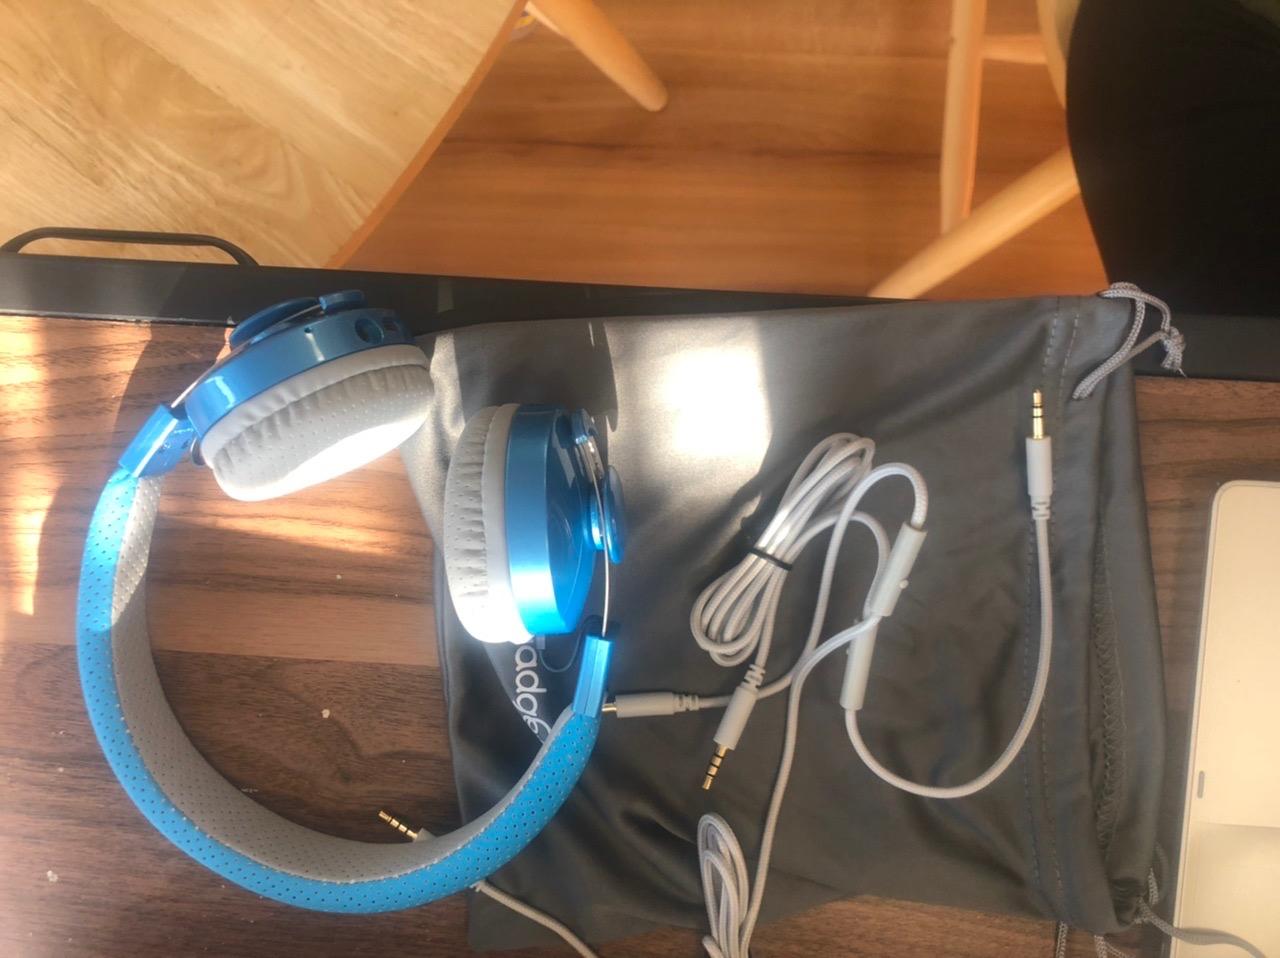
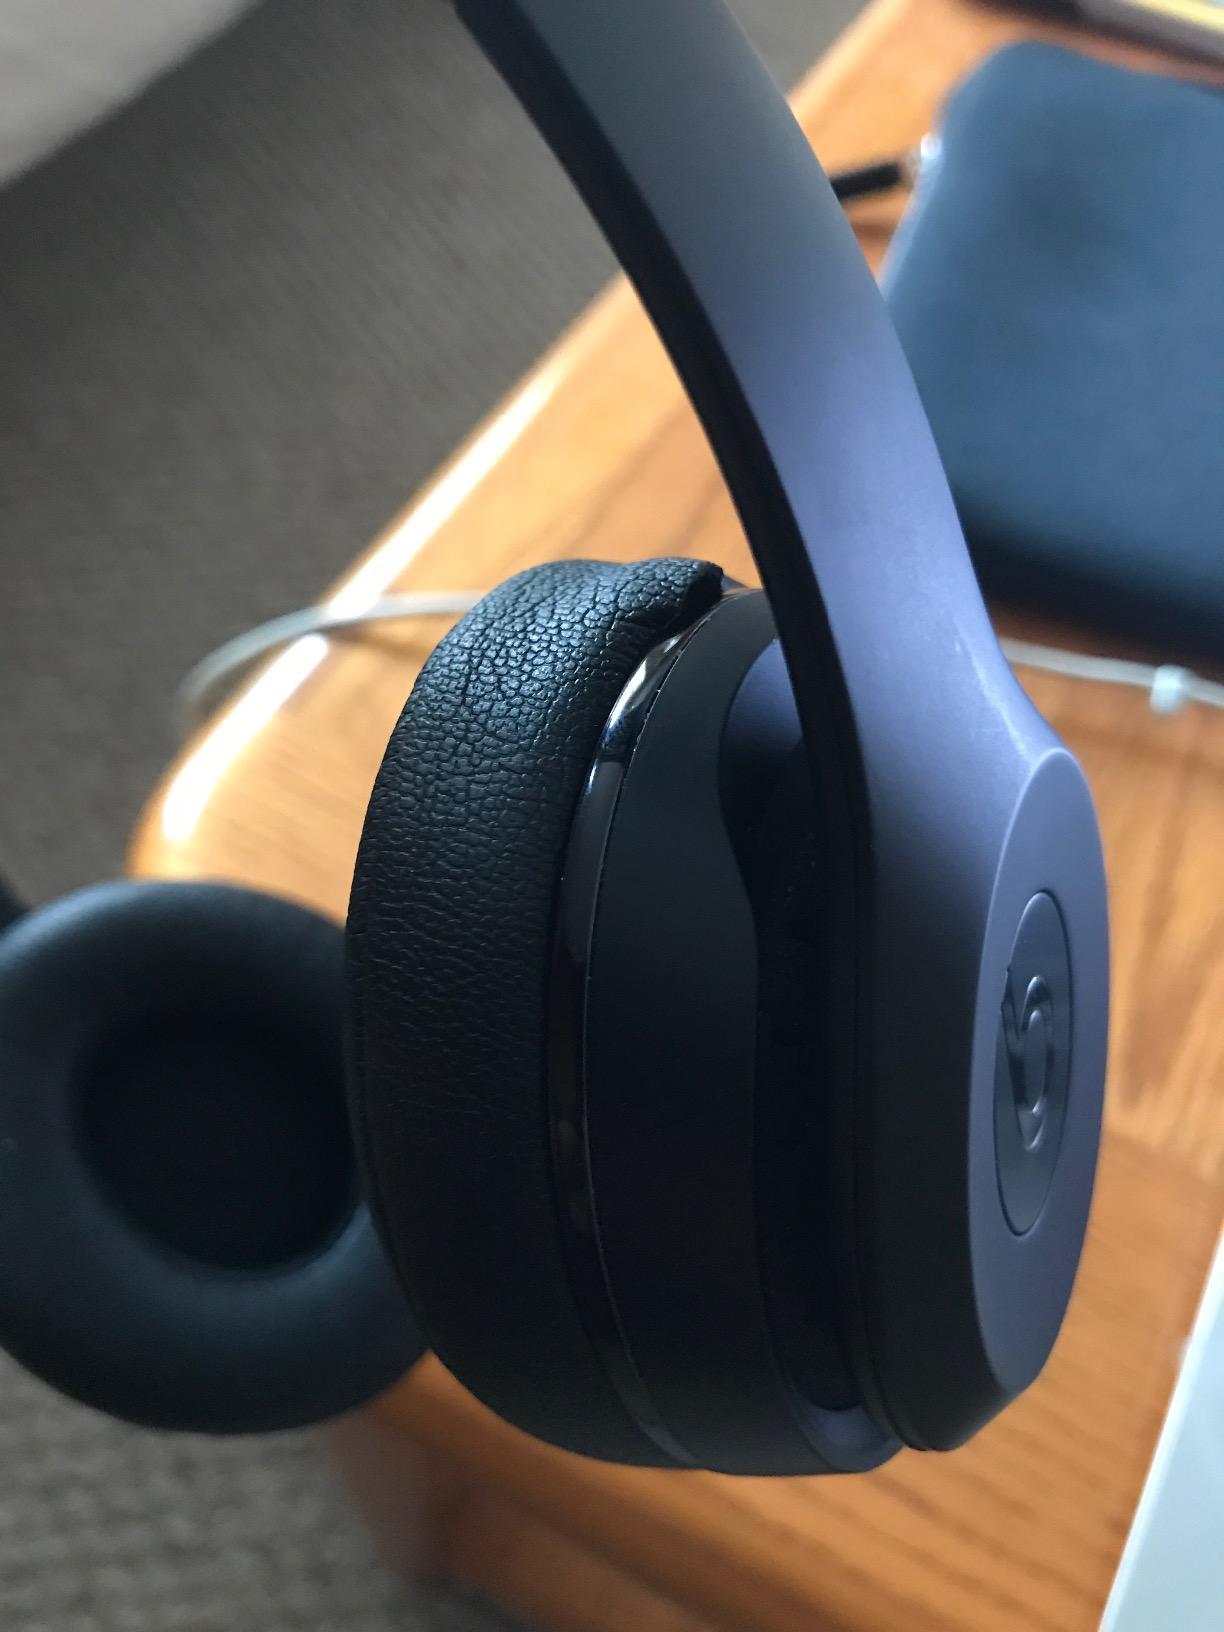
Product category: headphones
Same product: no